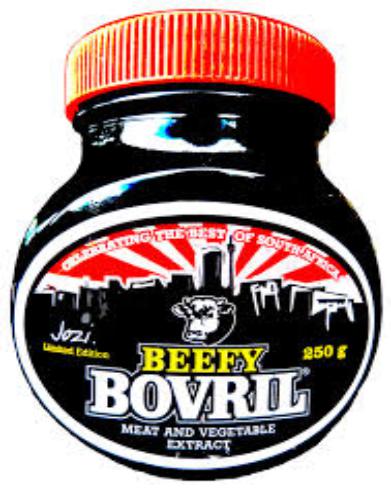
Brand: Bovril
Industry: Food